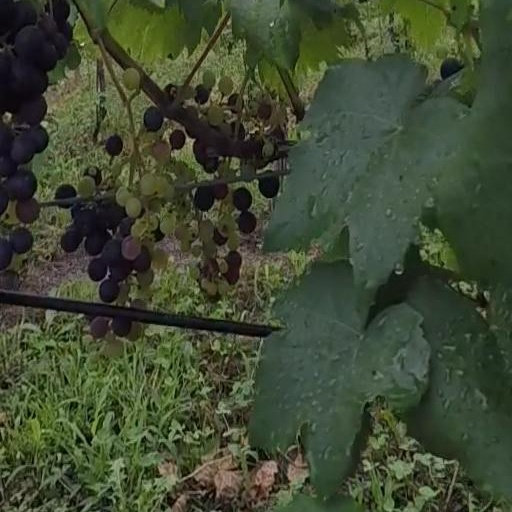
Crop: grape